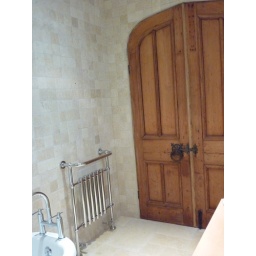
Floor, walls and alcoves both from Mandarin Stone in Cheltenham.Reclaimed Chapel doors.Handmade stained glass window.Bathroom in listed Regency building.